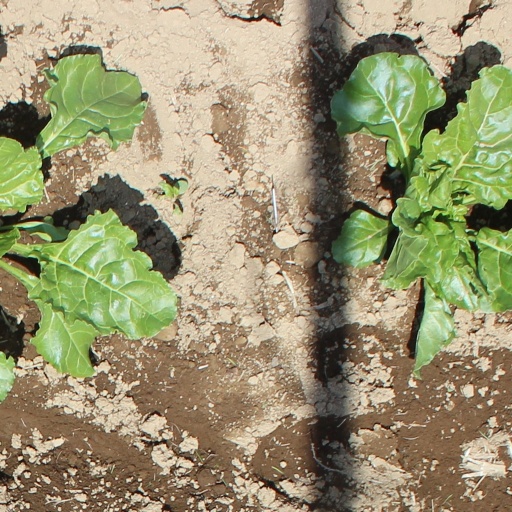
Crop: sugar beet